Håkan Sandell

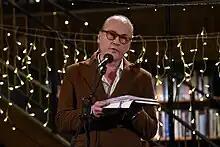
Sandell in 2019

Håkan Sandell (born 16 February 1962 in Västra Skrävlinge) is a Swedish poet.